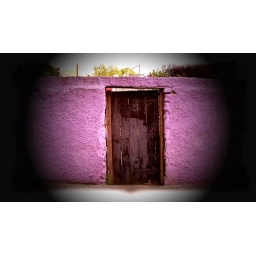
Where does the door in the wall lead .... Purple haze...